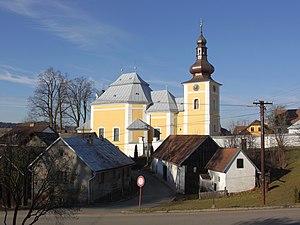
Obyčtov est une commune du district de Žďár nad Sázavou, dans la région de Vysočina, en République tchèque. Sa population s'élevait à 427 habitants en 2019.